SovRom

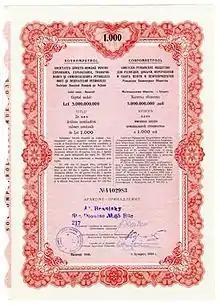
A nominal 1,000 lei "Sovrompetrol" stock certificate, Bucharest, 1946

An agreement between the two countries regarding the establishment of common enterprises was signed in Moscow on May 8, 1945, at a time when Romania found itself in economic isolation.